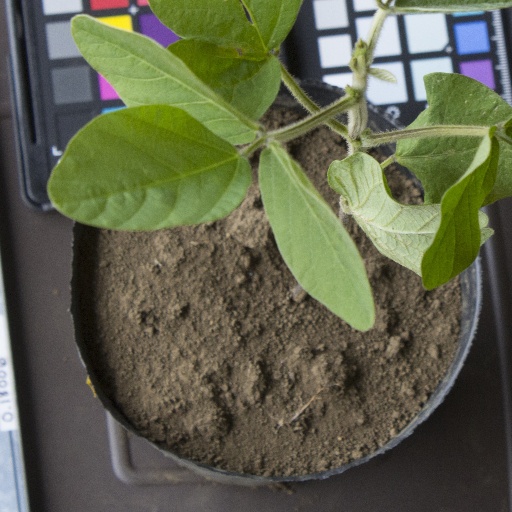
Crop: soybean